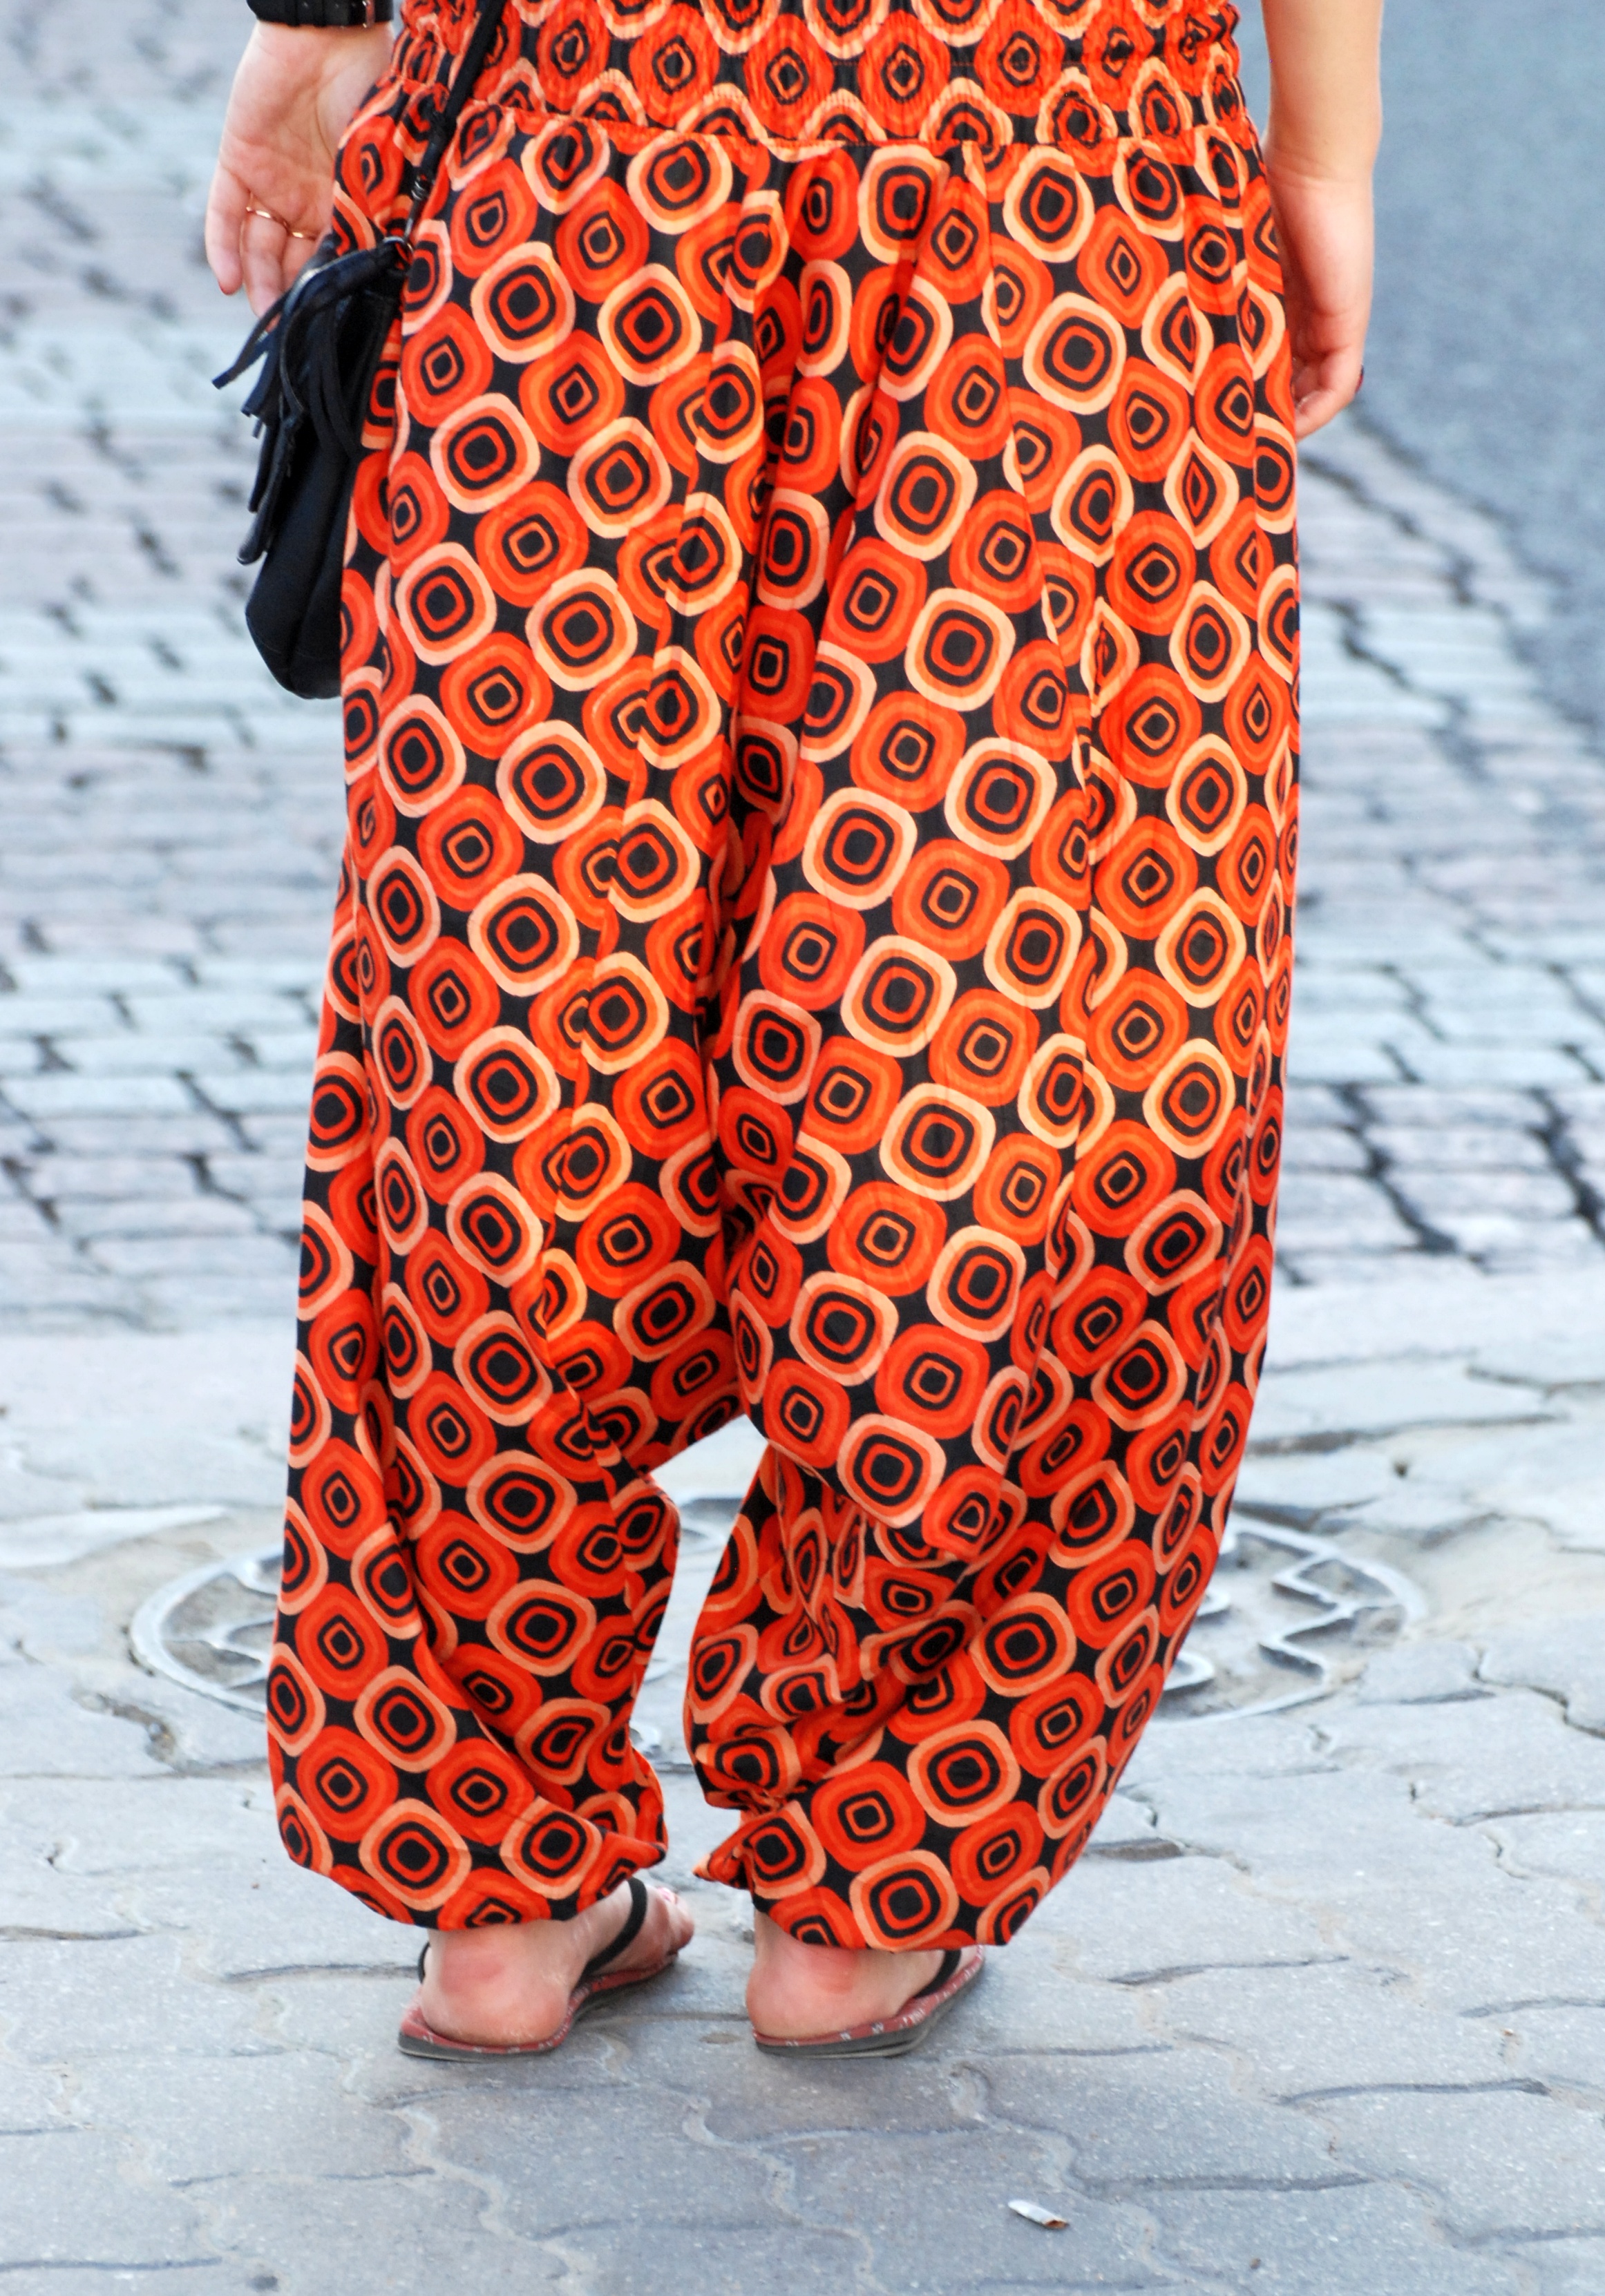
people, girl, woman, street, leg, orange, pattern, spring, red, fashion, nikon, clothing, lady, human body, candid, girls, dress, design, women, moscow, nikkor, russia, d80, 70300mm, moskau, nikond80, moscou, 70300mmf4556gvr